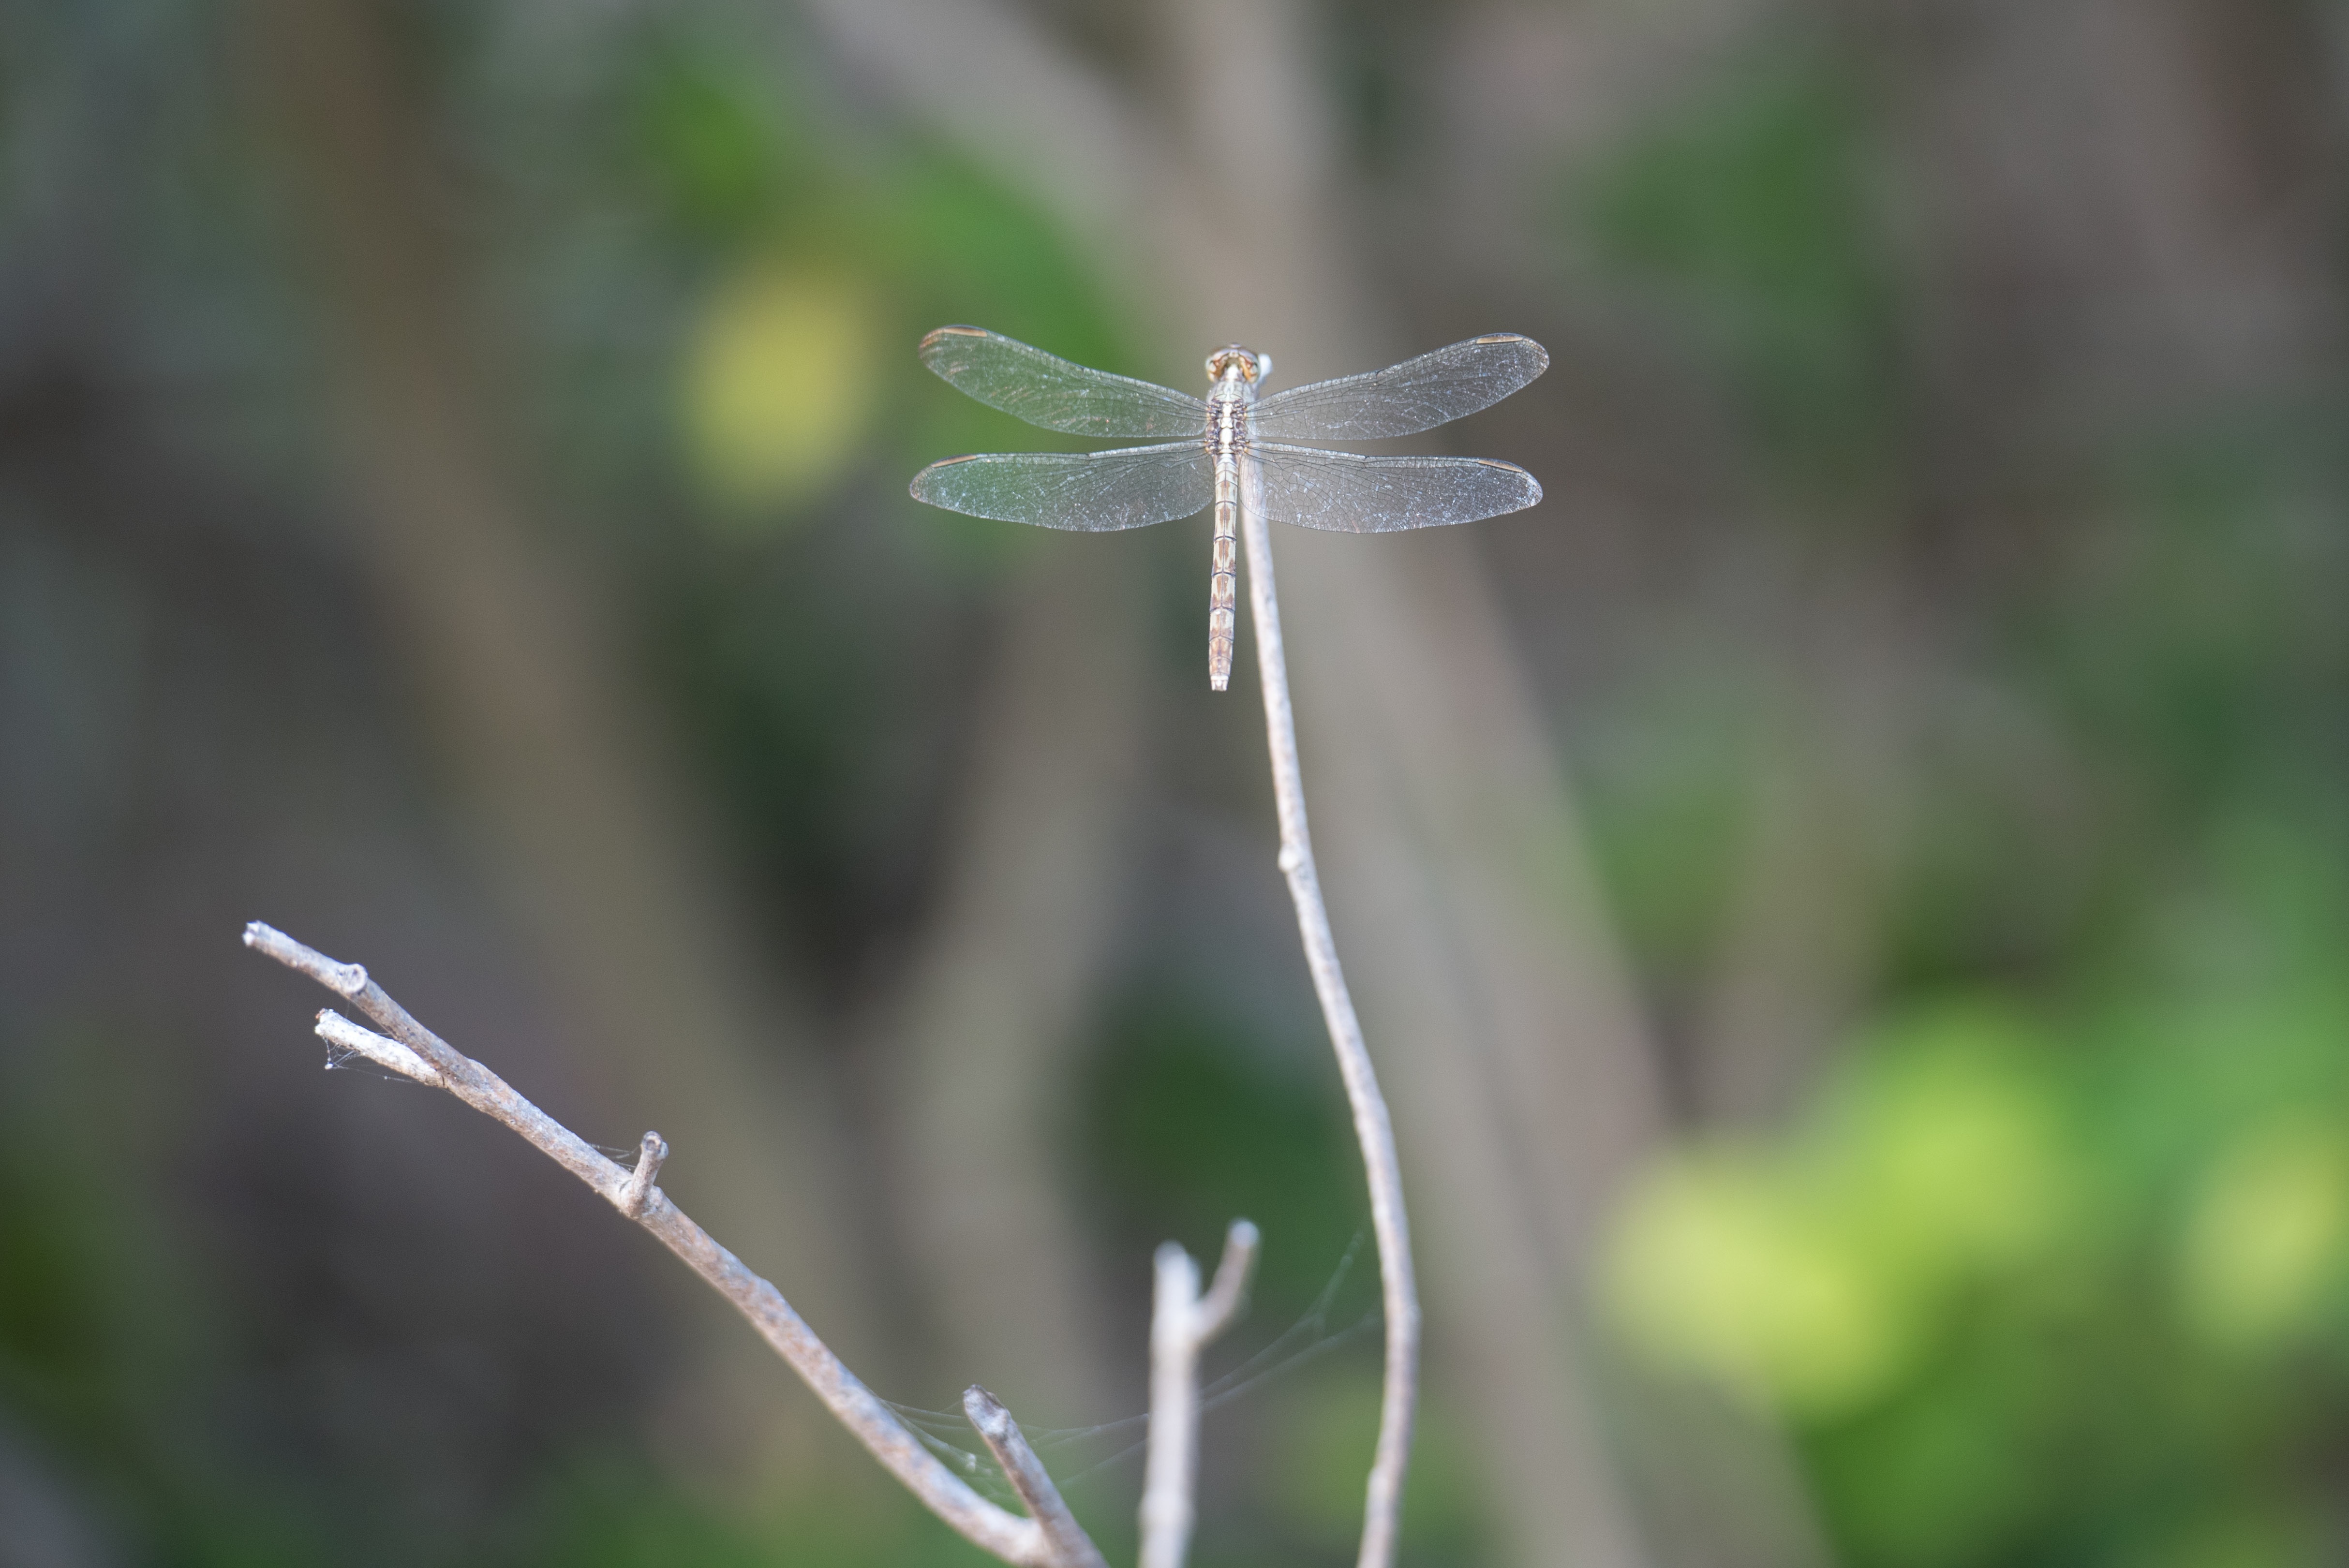
nature, grass, plant, meadow, leaf, flower, green, insect, botany, flora, fauna, invertebrate, wildflower, close up, dragonfly, macro photography, grass family, plant stem, dragonflies and damseflies